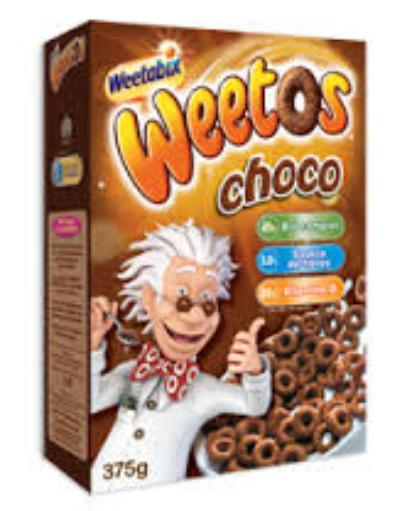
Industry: Food